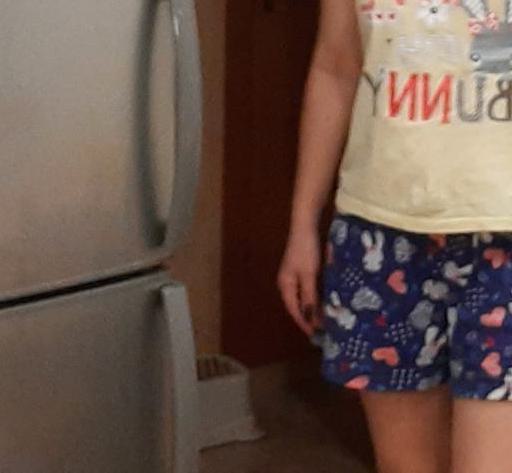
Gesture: no_gesture